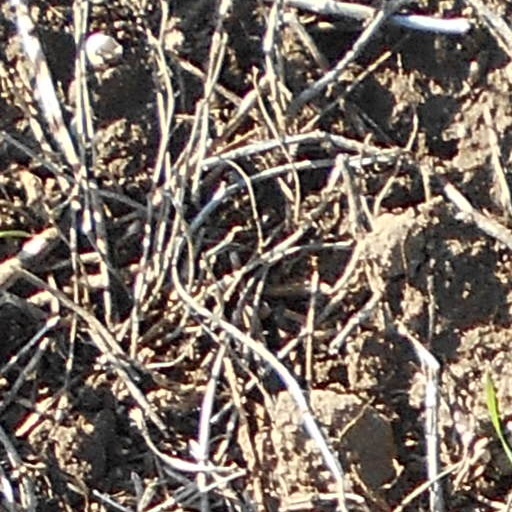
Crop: wheat